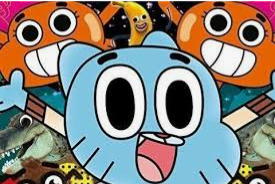
Portrait style: Cartoon Portrait